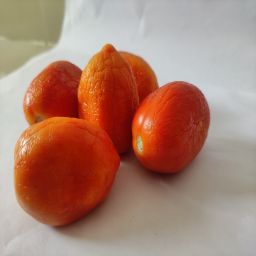
Crop: Tomato
Quality: Old